Dudly Bug

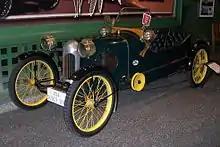
1914 Dudly Bug

The Dudly (also known as the Dudly Bug) was an American Brass Era, gas-powered cyclecar manufactured in Menominee, Michigan, by the Dudly Tool Company from 1913 to 1915. The Dudly had an ash-wood frame, two-seater open model that was originally offered with a two-cylinder air-cooled engine. The 1914 Dudly was offered with a four-cylinder 1.6 L engine.